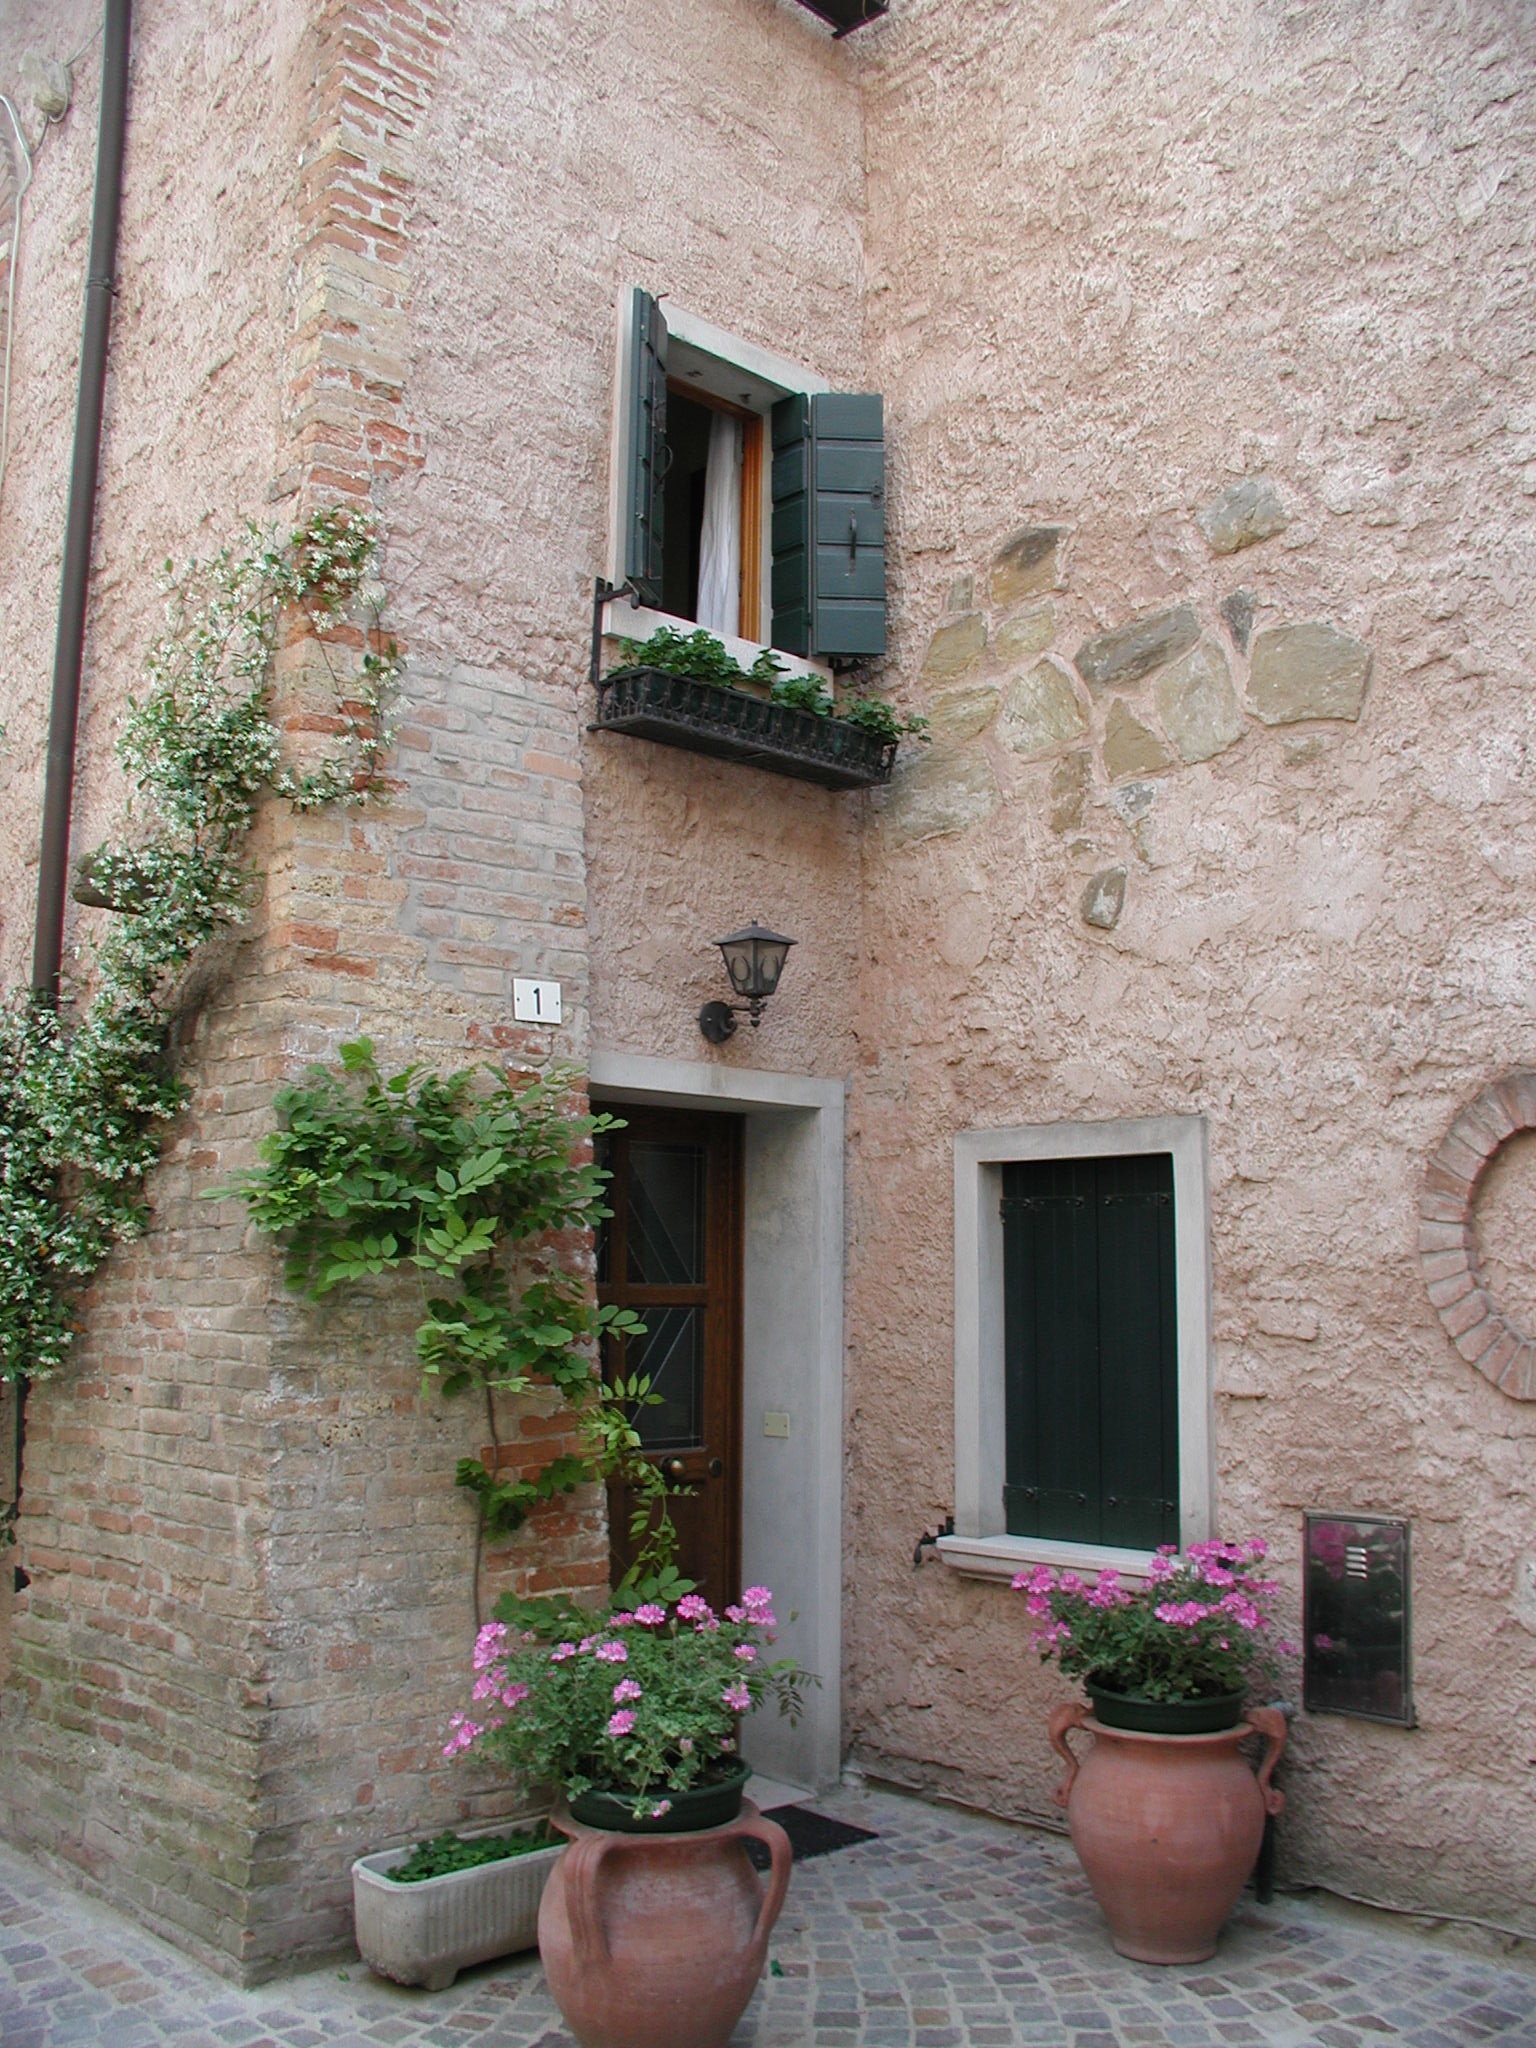
architecture, house, flower, window, alley, home, wall, village, cottage, backyard, italy, facade, property, courtyard, estate, housewife